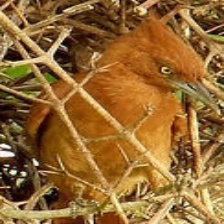
Species: CAATINGA CACHOLOTE
Scientific name: PSEUDOSEISURA CRISTAT